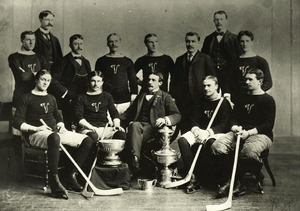
Mike Grant est un joueur professionnel canadien de hockey sur glace qui évolue au poste de défenseur entre 1893 et 1902.